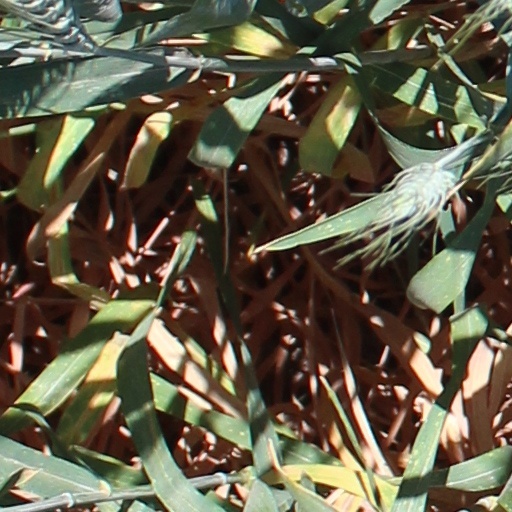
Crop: wheat